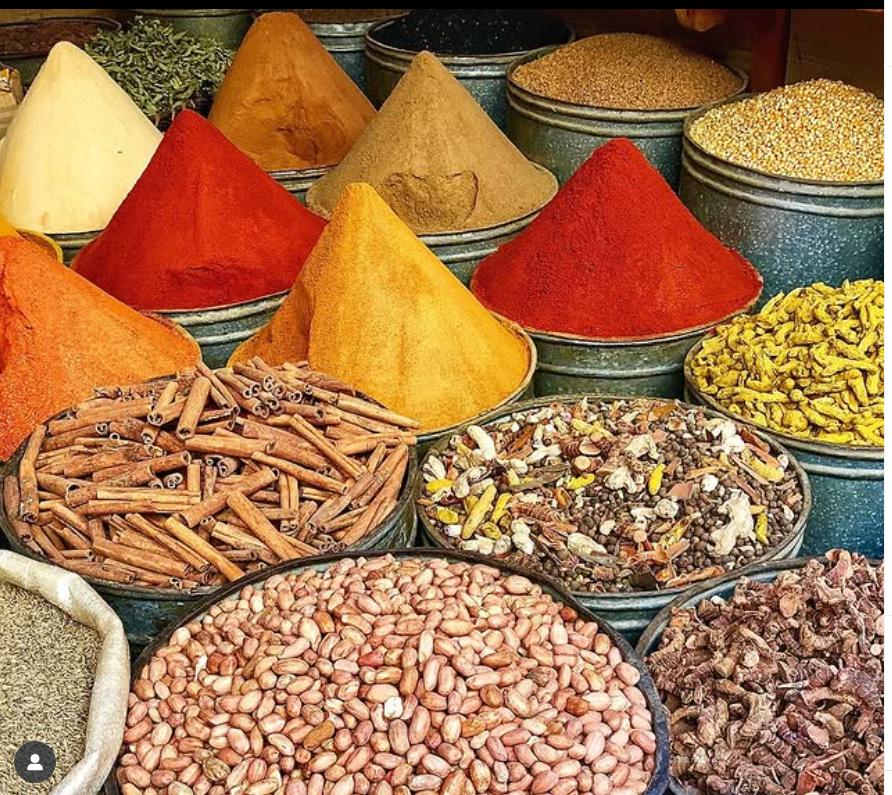
Banda katika soko lenye viungo vikubwa visivyotegwa kila kisu na kinachukua nafasi kwenye rafu patapata. Wametawaliwa na koni za unga wa viuongo mbalimbali wenye rangi za manjano, kahawia na nyekundu.